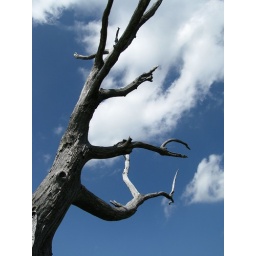
tree in clouds